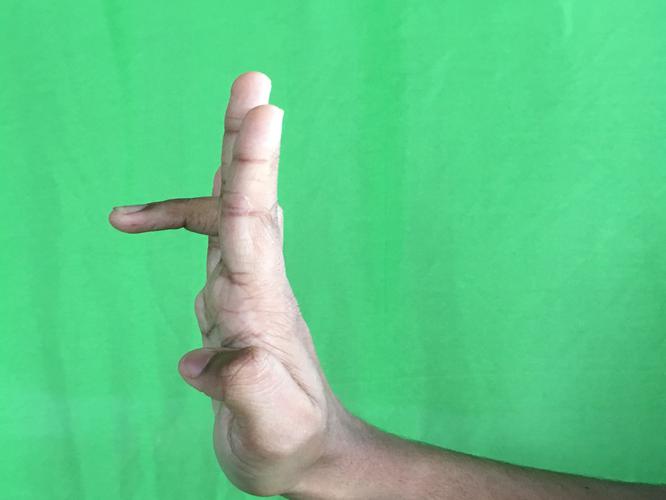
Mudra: Tripathaka
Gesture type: single_hand